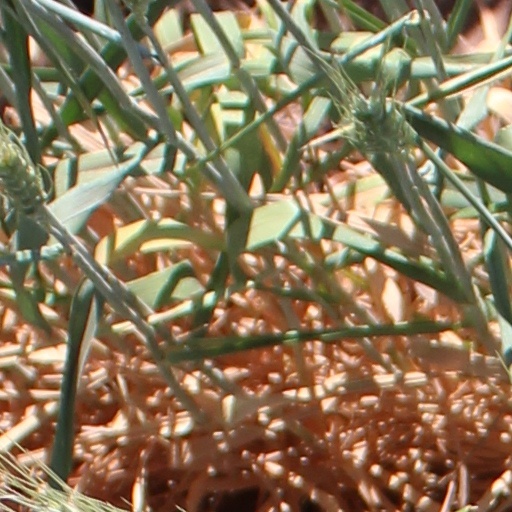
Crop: wheat